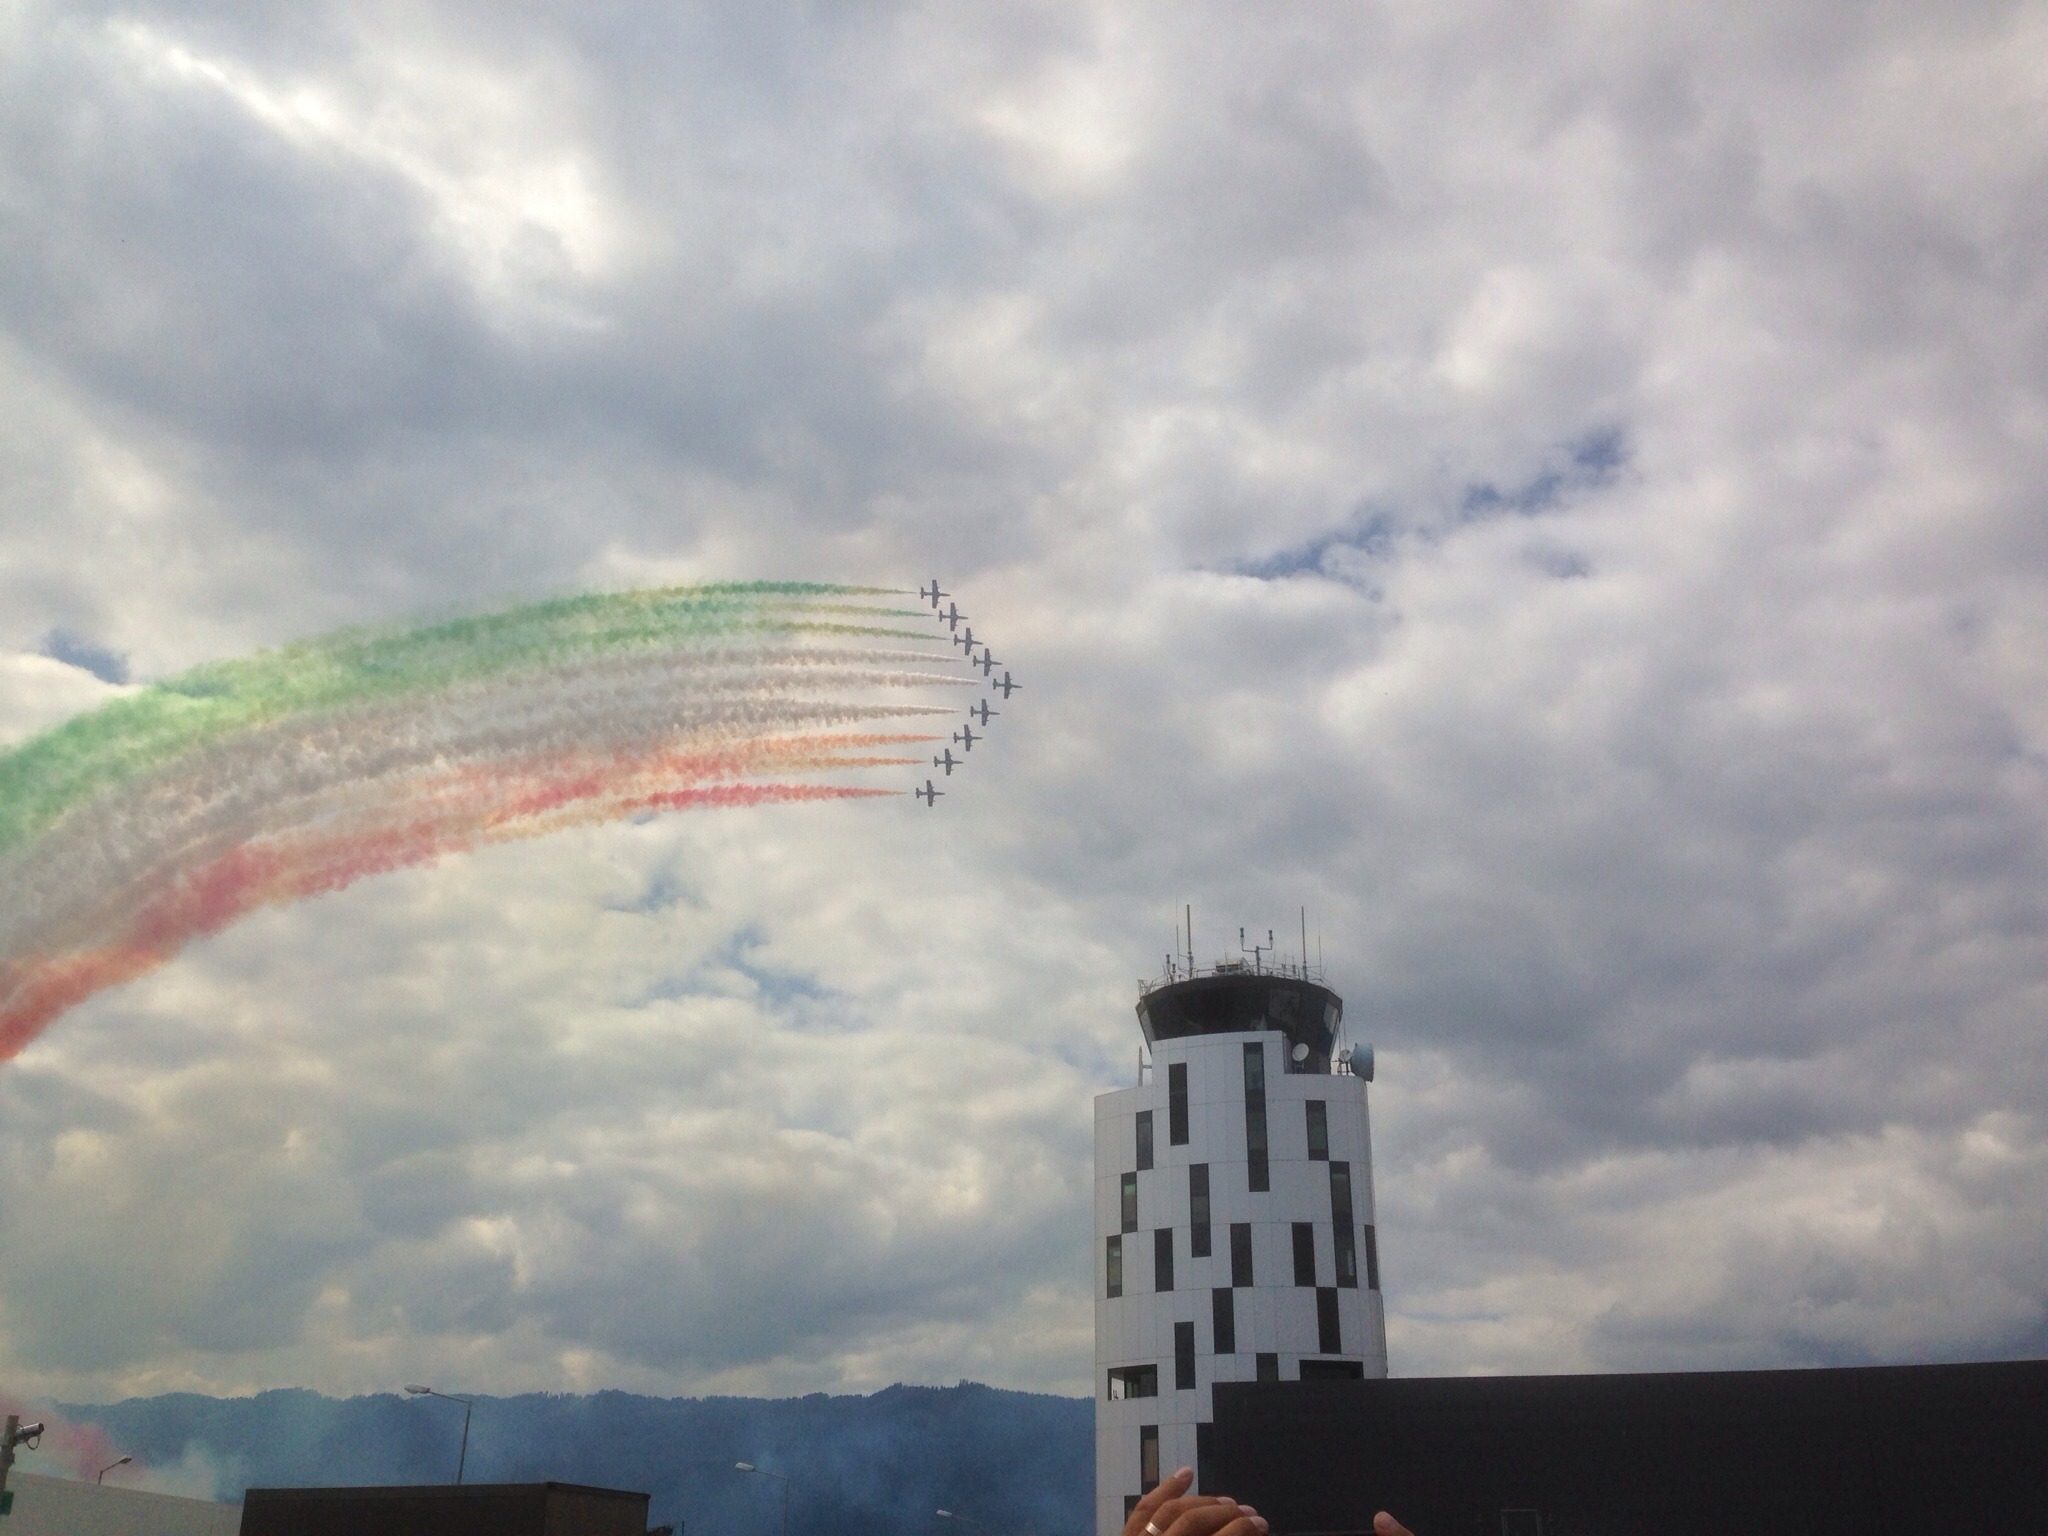
sea, cloud, sky, wind, jet, tower, airpower, meteorological phenomenon, atmosphere of earth